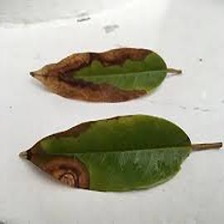
Label: anthracnose_disease